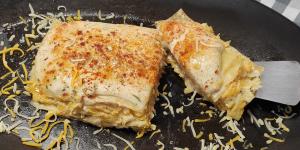
lasana de calabaza